Frank Lorenzo

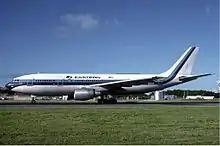
Eastern Airbus A300 at Sint Maarten in 1986.

Continental Airlines (CAL) had been on TIA's potential merger screen for quite a while. CAL had been losing money regularly and seemed not to have developed an effective strategy to deal with airline deregulation and the new competition that it brought. Its western oriented route structure fit well with TIA's network. Lorenzo made two attempts to merge the companies on a friendly basis, but was rejected by its long-time Chairman Bob Six.